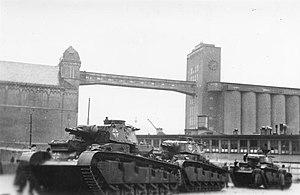
Le 7,5-cm KampfWagenKanone 37 L/24 est un canon utilisé pendant la Seconde Guerre mondiale par la Wehrmacht. Il était l'armement principal des chars de combat Panzer IV et des canons d'assaut Sturmgeschütz III.
La série des prototypes Neubaufahrzeug a été une première tentative de créer un char lourd pour la Wehrmacht. Multi-tourelles, lourds et lents, ces chars ne cadraient pas avec la tactique de la Blitzkrieg et n'ont pas été mis en production. Les prototypes, fabriqués en aciers doux, furent utilisés à des fins de propagande, bien que trois aient pris part à la campagne de Norvège en 1940, surtout dans un but d'intimidation.
1940 est une année bissextile commençant un lundi.